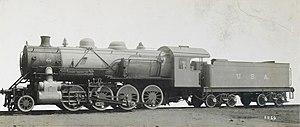
Les 140 dites improprement Pershing sont des locomotives à vapeur commandées par le corps des Royal Engineers de l'armée britannique, l'armée des États-Unis, la Compagnie du chemin de fer Paris-Lyon-Méditerranée, la Compagnie des chemins de fer de l'État et par la Compagnie du chemin de fer de Paris à Orléans.